The Walking Dead: Daryl Dixon

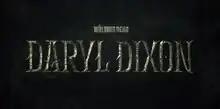
Season 1 intertitle

The Walking Dead: Daryl Dixon, or simply Daryl Dixon, is an American post-apocalyptic horror drama television series created by David Zabel for AMC, based on "The Walking Dead" character of the same name. It is the fifth spin-off and overall sixth television series in "The Walking Dead" franchise, sharing continuity with the other series and set after the conclusion of the original "The Walking Dead" television series.